Temper (film)

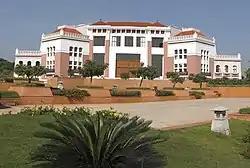
Shilpakala Vedika, where the film's theatrical trailer was unveiled along with the soundtrack album and their video promos on 28 January 2015

The theatrical trailer, with a duration of 116 seconds, was unveiled on the night of 28 January 2015 at the audio launch. It received 250,000 views, 3000 likes, 250 dislikes, and more than 250 comments within 12 hours of its release in YouTube and received mixed feedback from the audience. "Deccan Chronicle" opined that the trailer promised action and entertainment and would leave the audience asking for more. Oneindia Entertainment wrote, "As the trailer depicts him as a police officer, a dancer, a lover and a comedian and thus on a whole, "Temper" can be told as Jr. NTR in & as", adding that the trailer raised expectations. Meanwhile, the video promo of the item number "Ittage Rechchipodam" crossed more than 90,000 views on the official channel in YouTube within 24 hours of its release. The dance moves of Rama Rao and Nora Fatehi received praise.